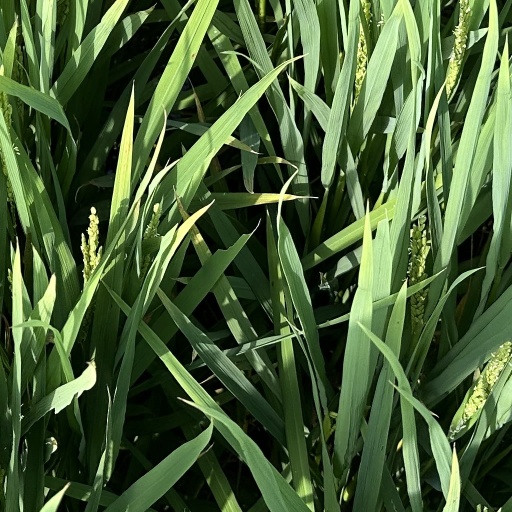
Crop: rice